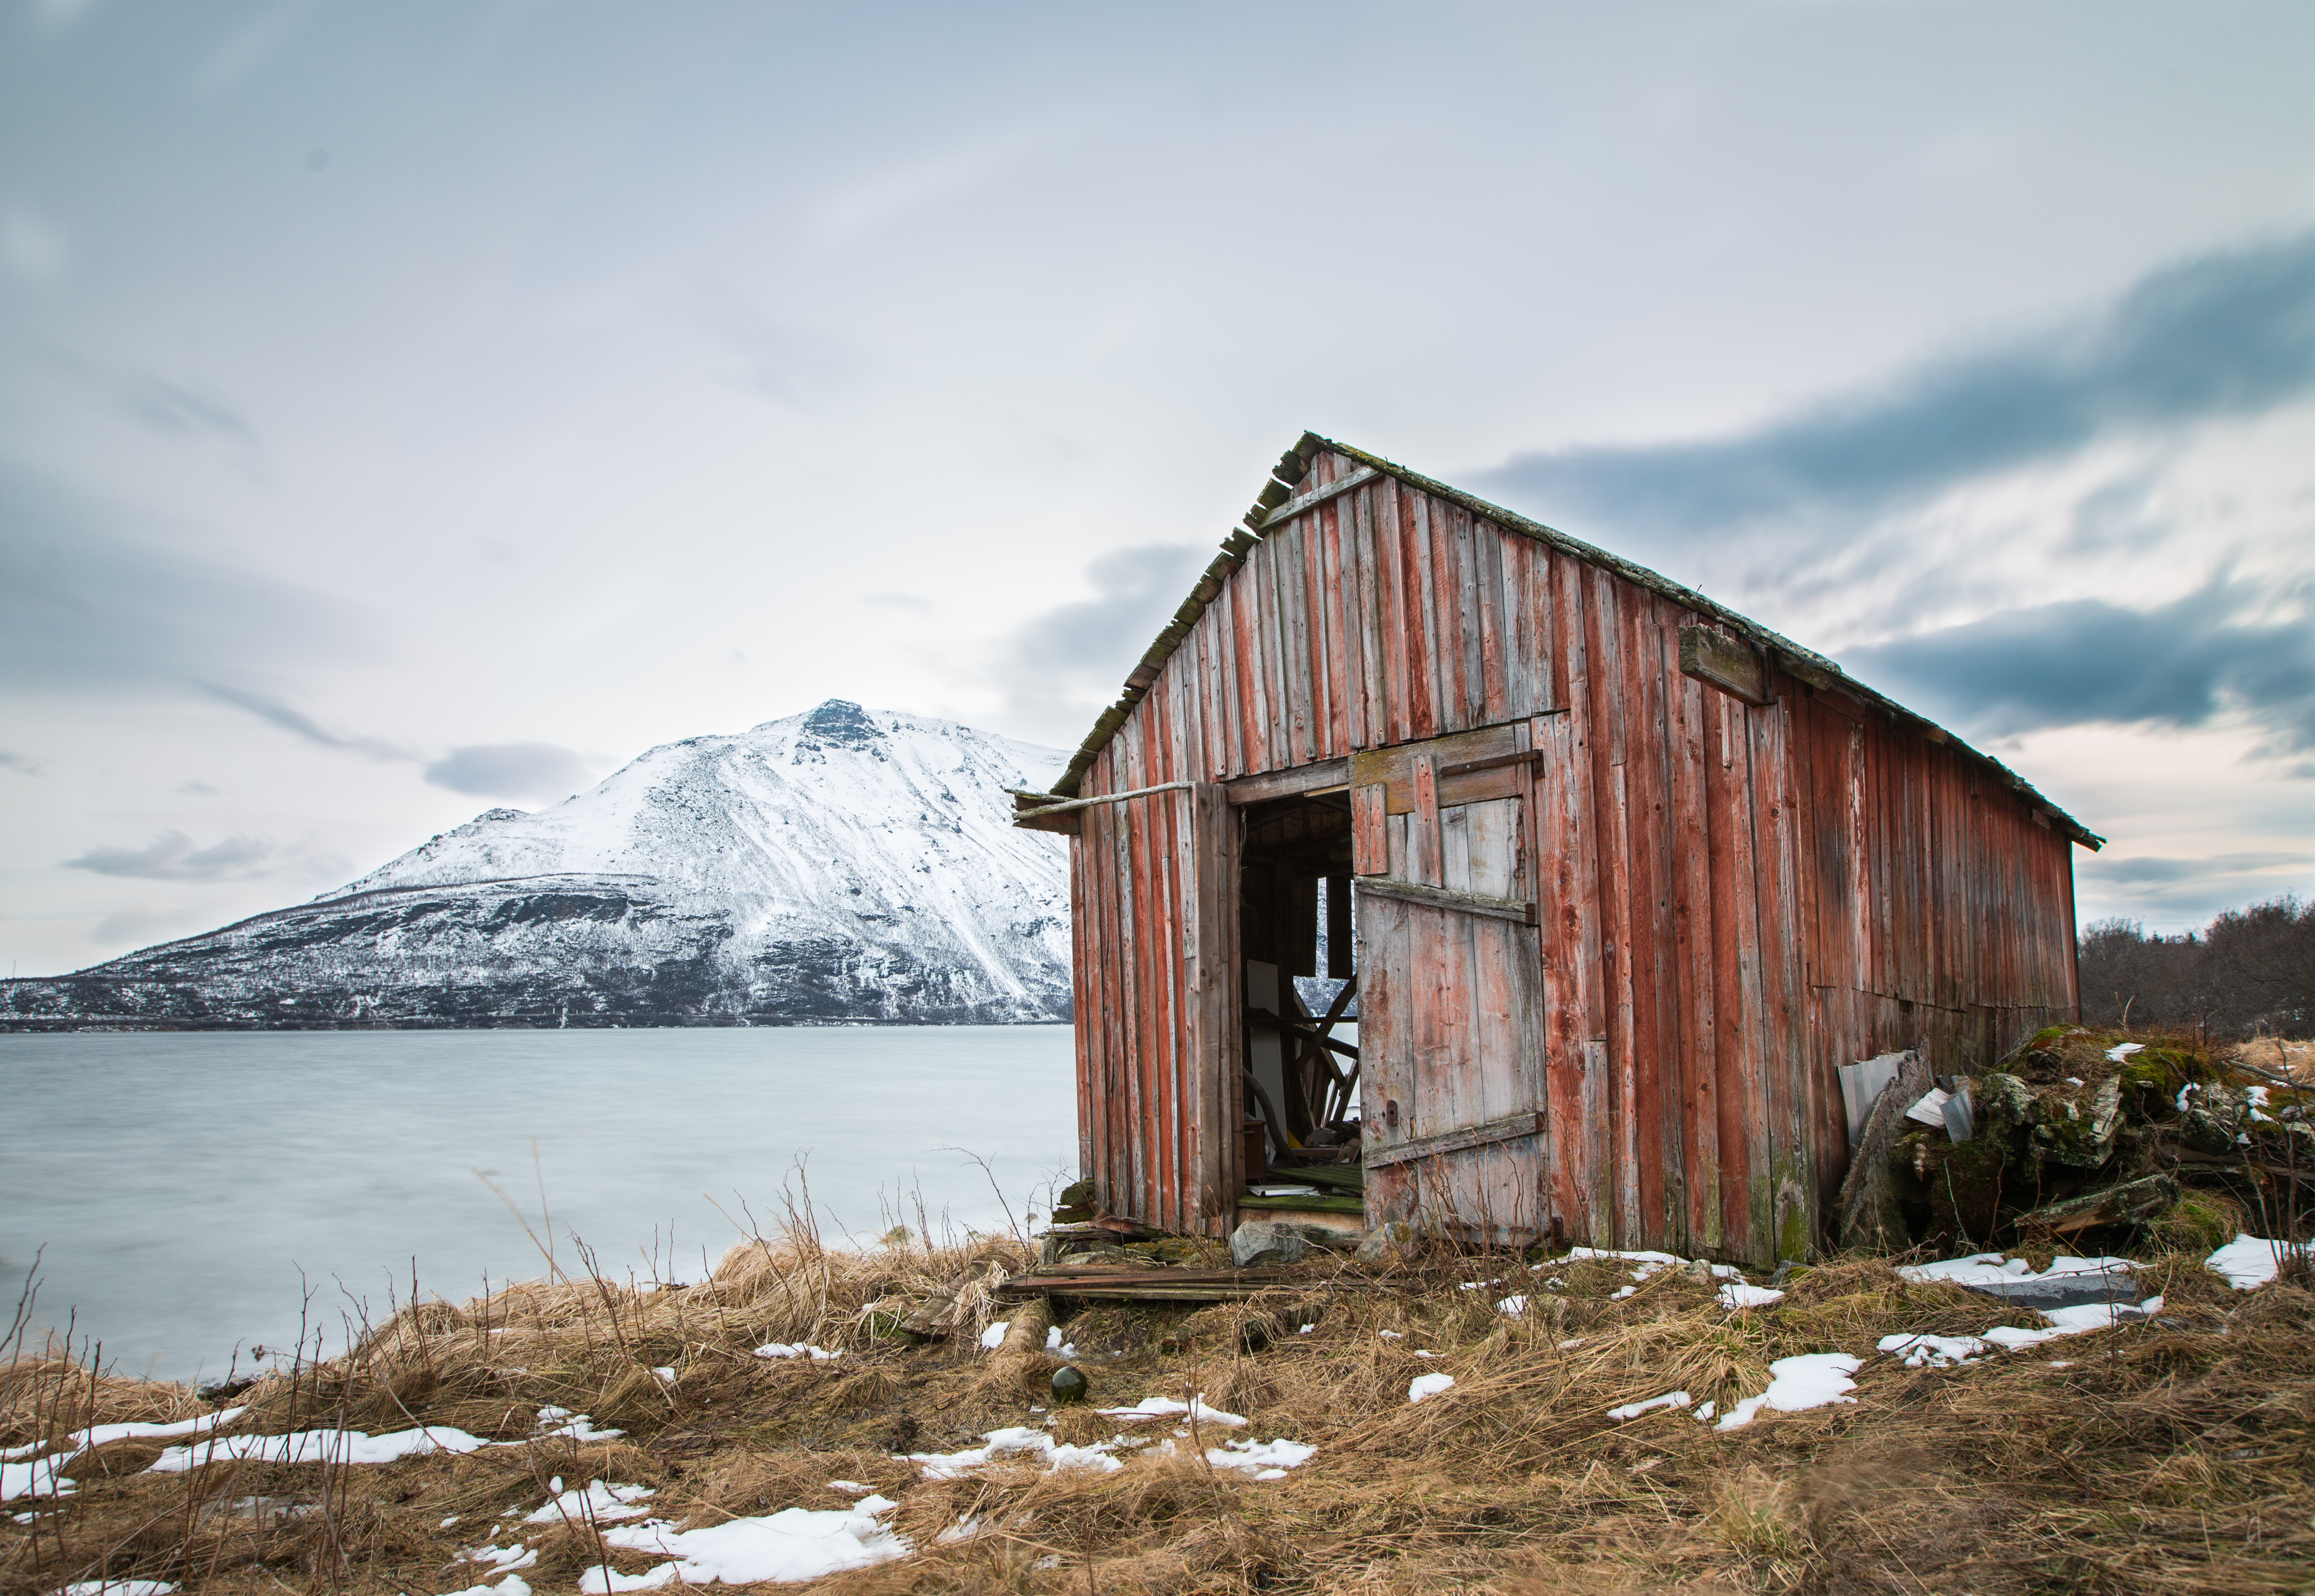
landscape, mountain, snow, winter, house, building, barn, mountain range, shed, hut, shack, cabin, boathouse, season, rural area